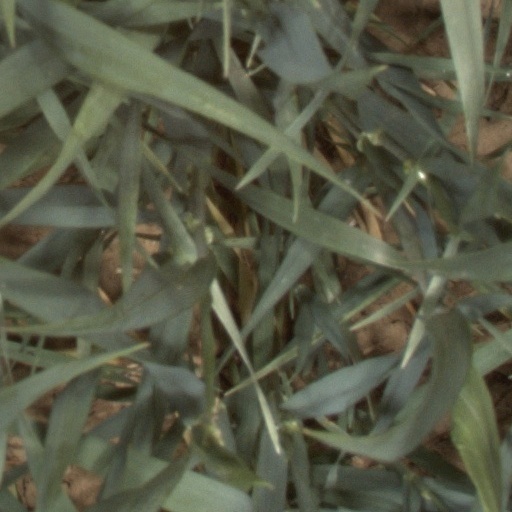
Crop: wheat